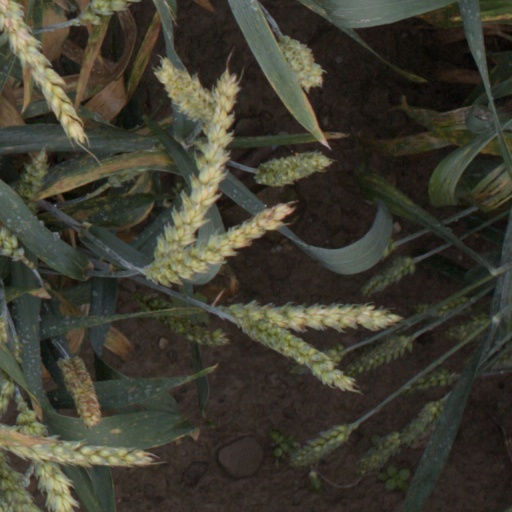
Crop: wheat